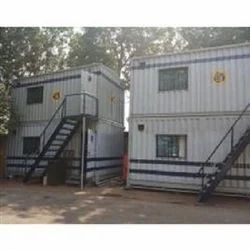
Label: Prefabricated_Cabin